Demographic history of Peru

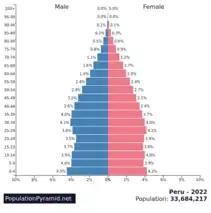

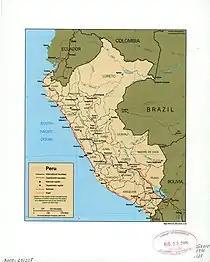

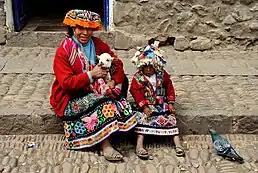
Indigenous people of Peru

People spoke different languages in South America. Inhabitants were facing an issue in socioeconomic relationships with fellow Peruvians. There was no writing communication in old Europe, making it more difficult for native speakers as the only way was linguistic communication. Until around the 1860s, indigenous languages were more commonly spoken languages, and the most popular were Aymara and Quechua which has a significant number of speakers. Spanish had spoken among largest group of people in Peru of almost 28.71 million and become the 7th most native Spanish speakers country of the world. The language split between the coastal areas, where Spanish predominates over Amerindian languages, because the diverse traditional Andean cultures of the mountains and highlands reflects Peru's distinct geographical areas. The central Andes and the Amazon rain forest are home to Peru's indigenous languages. The presence of Quechua and Aymara languages dominated in the Andean highlands. The area which connects the southern to northern American continents.